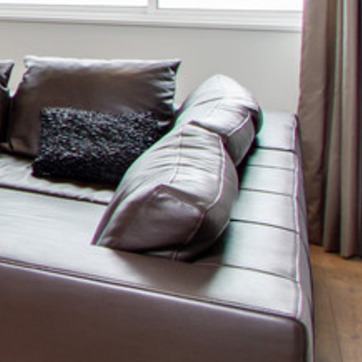
Material: leather